Ahfazur Rahman

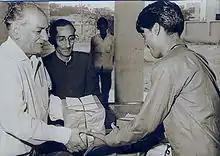
Rahman receiving the first prize from Faiz Ahmad Faiz in an Indo-Pak Youth Essay Writing Competition on Faiz

Rahman was born in Jabalpur, British India in 1942. He along with his family migrated to Pakistan in 1947. During his secondary education, he won prizes for his writings. He was inspired by Sahir Ludhyanvi, Krishan Chander and other stalwarts of the Progressive Writers' Movement since his early years. He became a student leader of the left-wing student organization, National Students Federation (NSF) and took part in 1962 and 1964 student uprisings against General Ayub Khan's regime. In 1969, he went to work in the Foreign Languages Press in Beijing, China, during the Cultural Revolution.